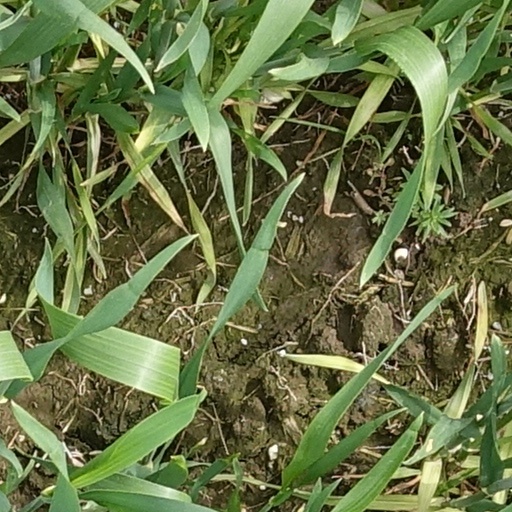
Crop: wheat